Post-war immigration to Australia

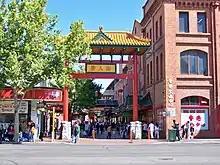
Chinatown in Adelaide, 2006

The 1% target survived a change of government in 1949, when the Menzies government succeeded Chifley's. The new Minister of Immigration was Harold Holt (1949–56).